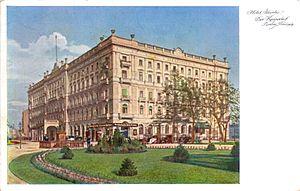
La Wilhelmplatz est une place de Berlin, aujourd'hui disparue, qui se situait à la limite de la Wilhelmstraße. C'est ici que se trouvaient nombre de ministères et de bâtiments officiels à l'époque de l'Empire, de la république de Weimar et du Troisième Reich.